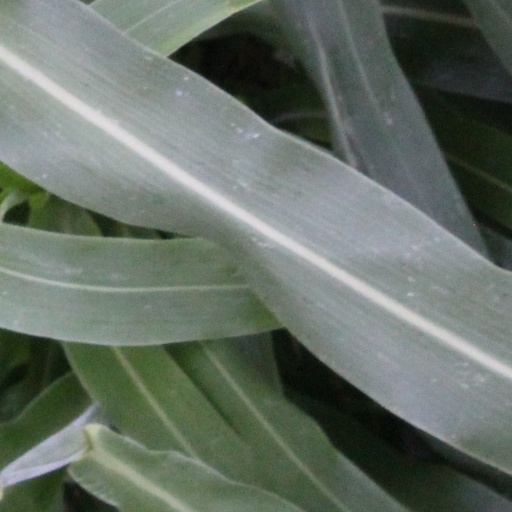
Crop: sorghum